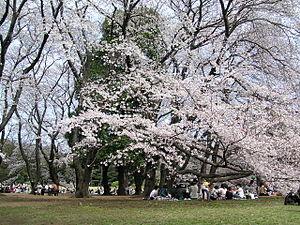
Le parc de Kinuta situé dans l'arrondissement de Setagaya à Tokyo, couvre une superficie totale de 39 ha, dont 240 000 m² de pelouse.